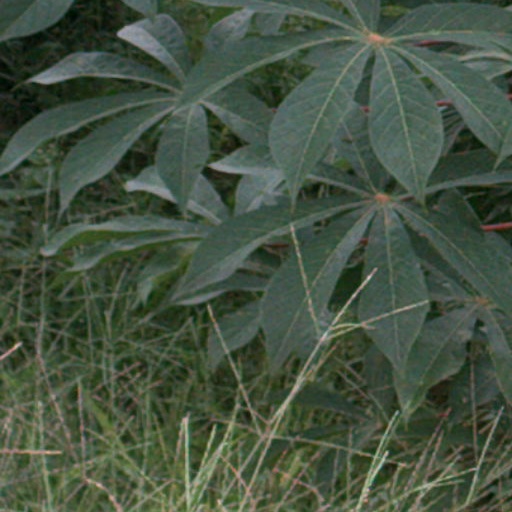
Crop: cassava